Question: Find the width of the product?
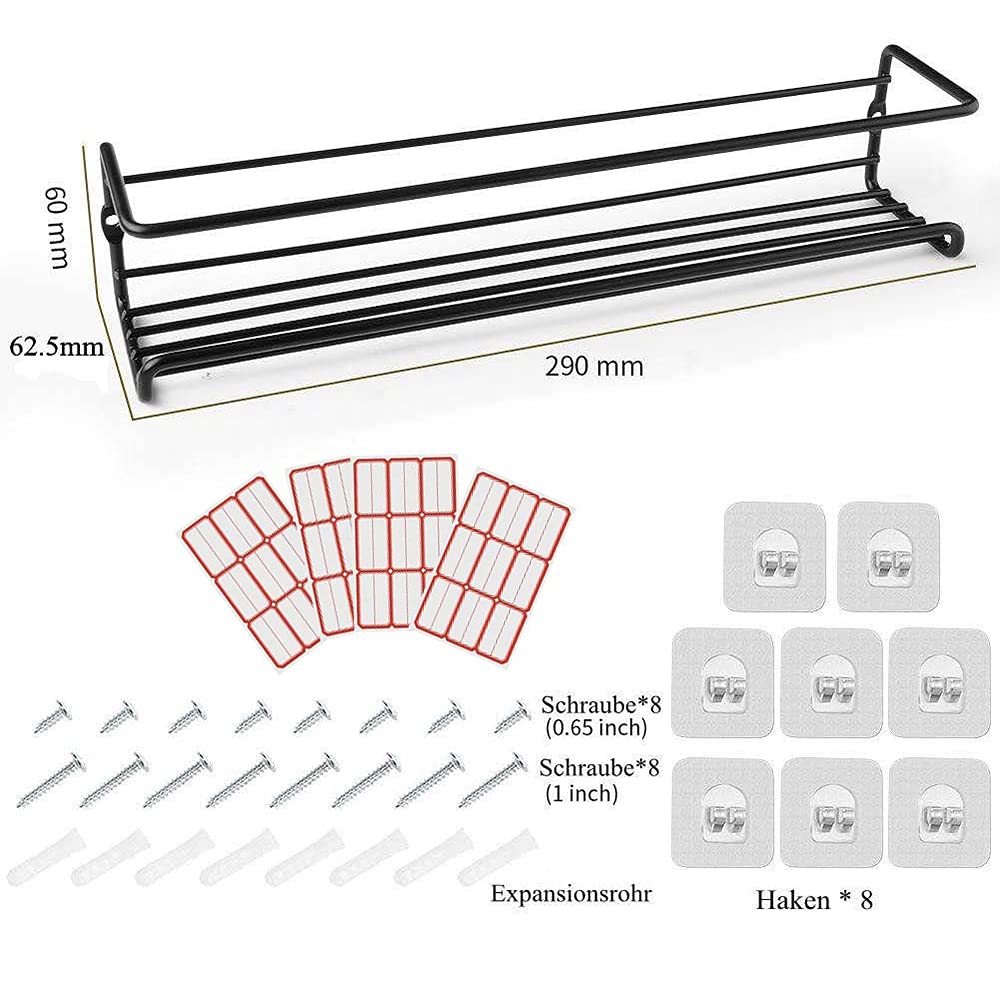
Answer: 290.0 millimetre